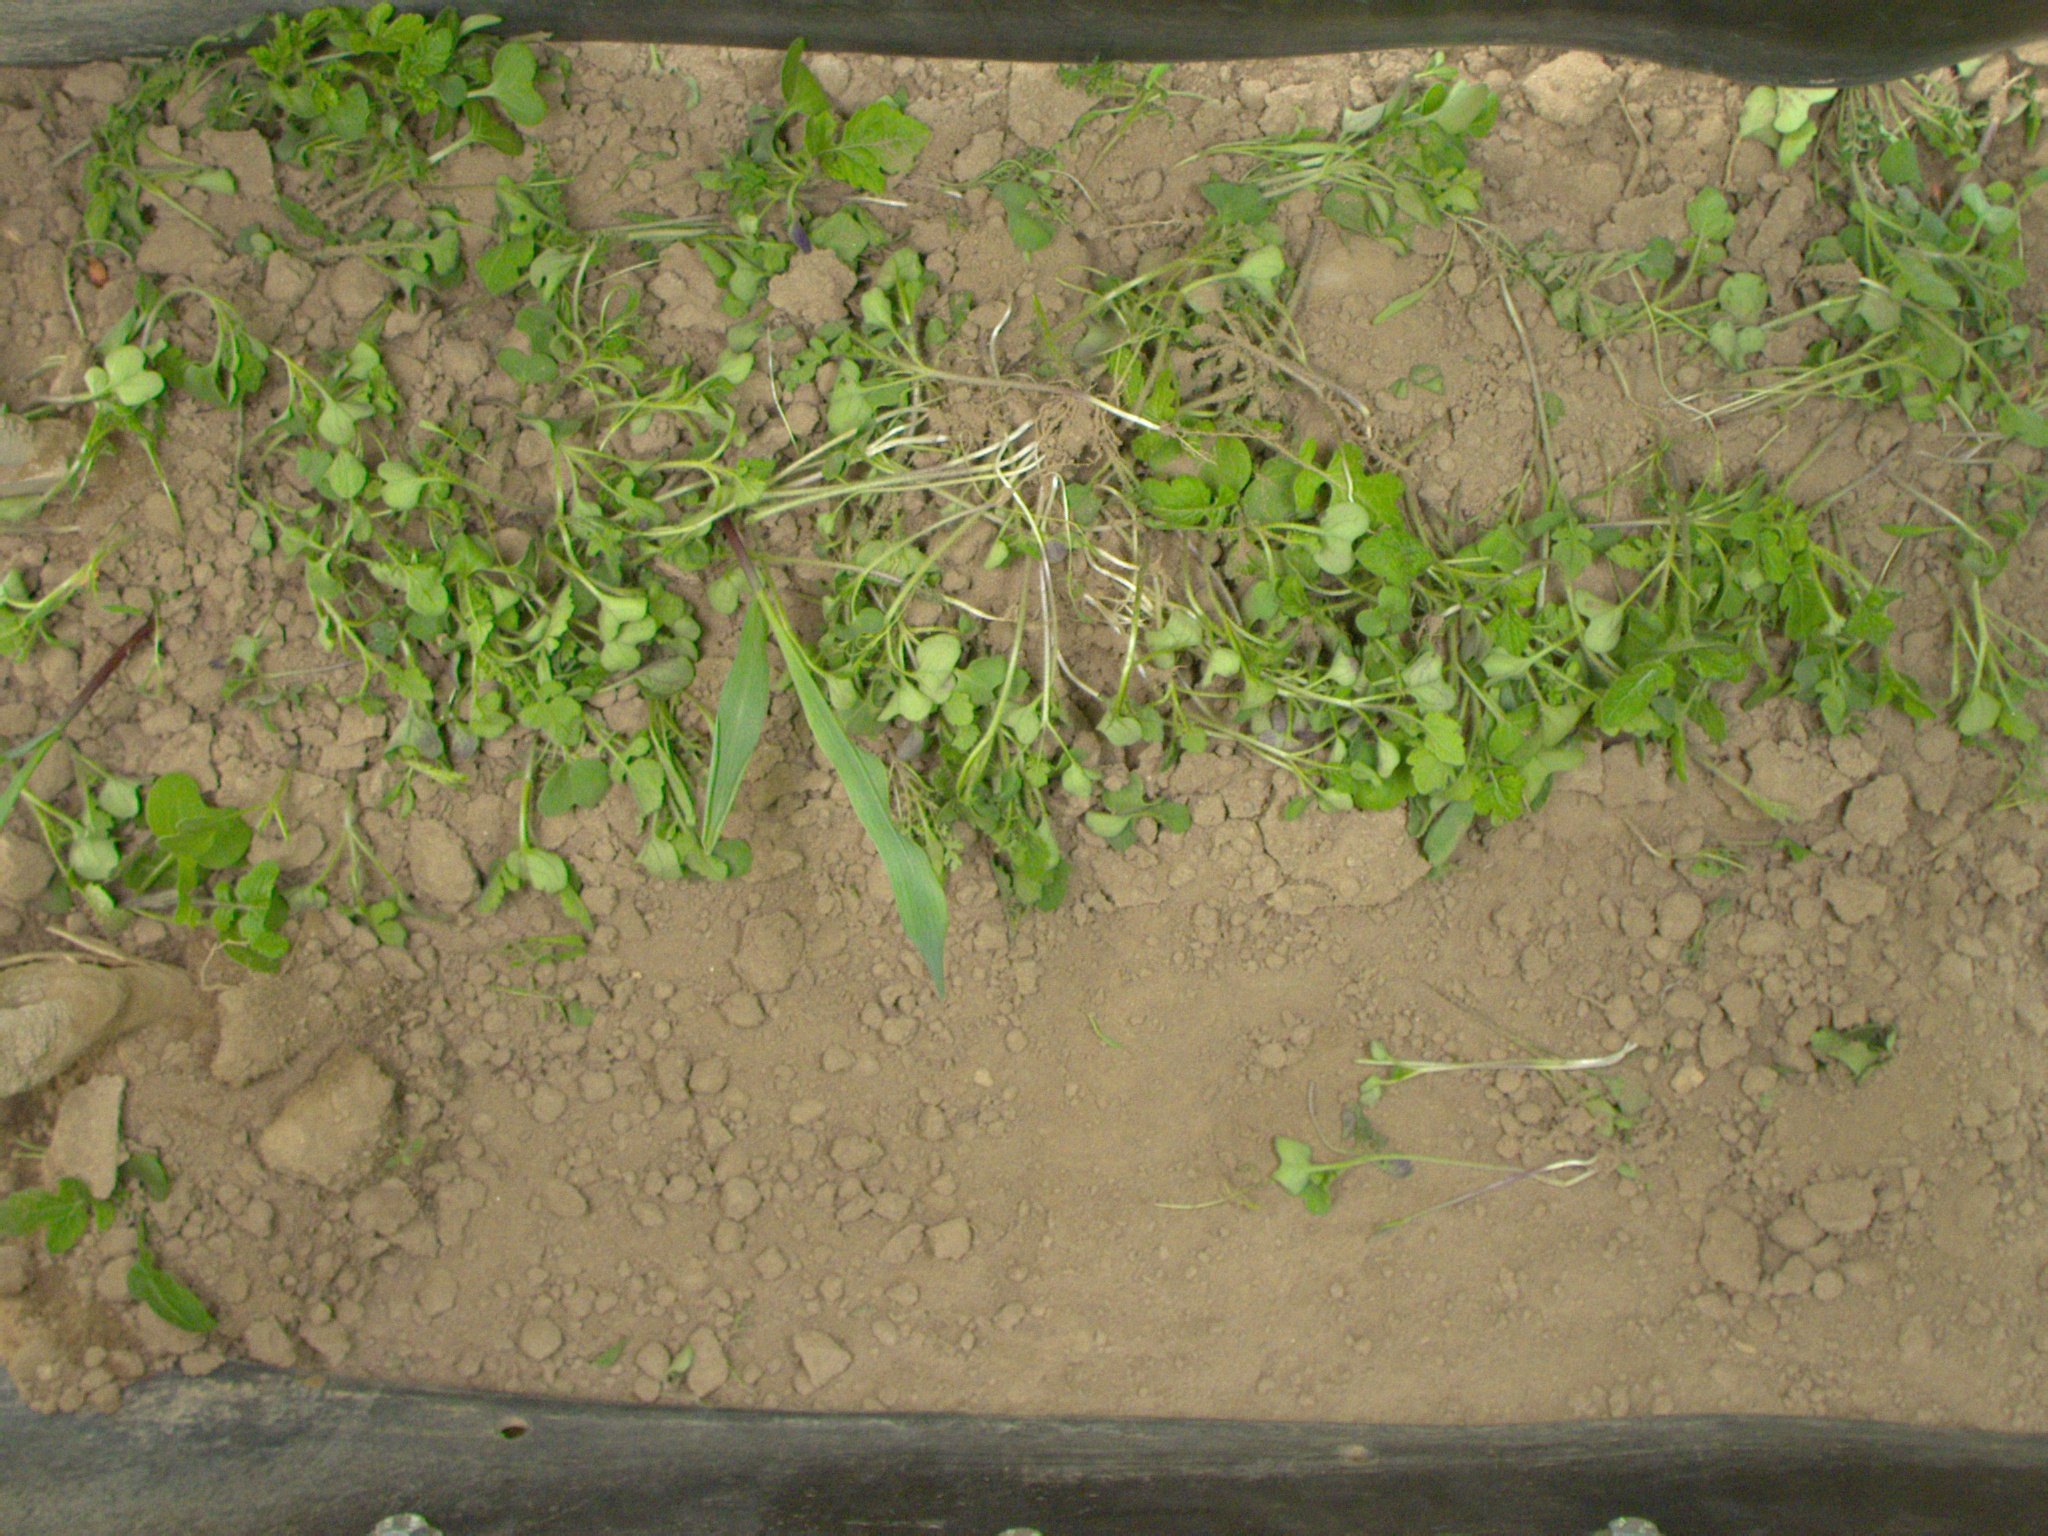
Crop: maize
Objects: maize, stem_maize, stem_maize